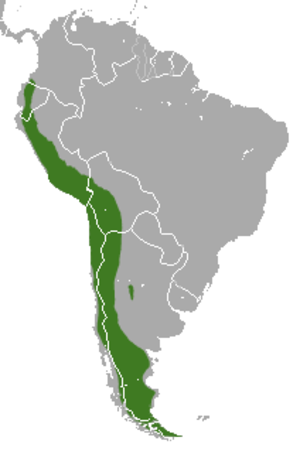
Lycalopex est un genre de canidés dont on rencontre les espèces en Amérique du Sud. Le genre Lycalopex est plus étroitement apparenté au chien qu'aux « vrais » renards. L'espèce la plus commune est sans aucun doute Lycalopex griseus, le renard gris d'Argentine à grandes oreilles. Ces renards sont chassés en Argentine pour leur fourrure, et également du fait de leur réputation de « tueurs d'agneaux », réputation largement exagérée.